You're Under Arrest (manga)

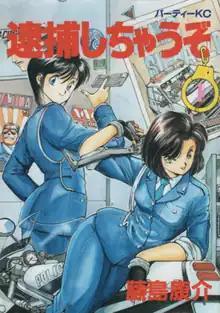
First volume cover, featuring Miyuki Kobayakawa and Natsumi Tsujimoto

is a Japanese manga series written and illustrated by Kōsuke Fujishima. It was serialized in Kodansha's "seinen" manga magazines "Morning Party Zōkan" and "Morning" from 1986 through 1992. It centers on a fictional police station in Sumida, Tokyo, as its officers tackle everyday criminals while keeping people safe. It mixes both drama and action with humor.